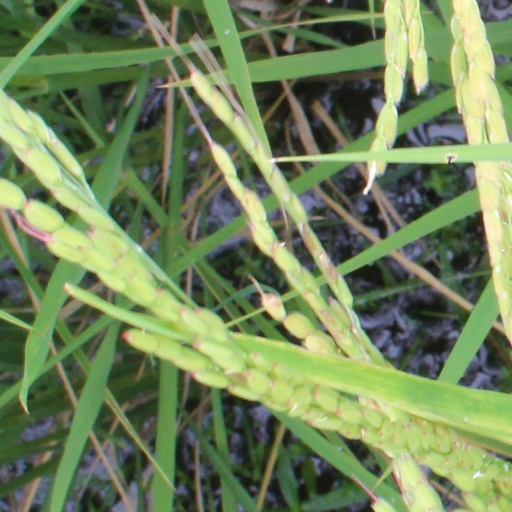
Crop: rice